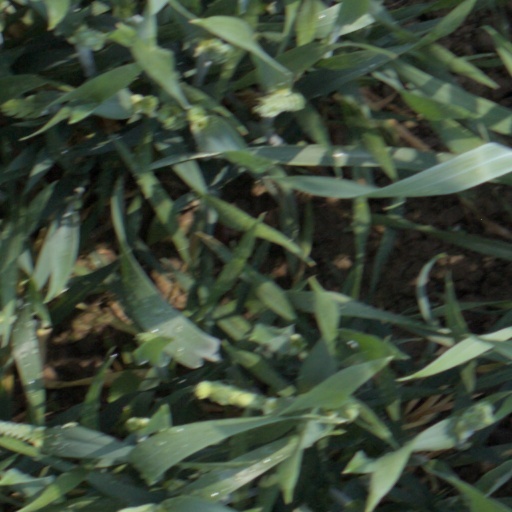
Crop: wheat